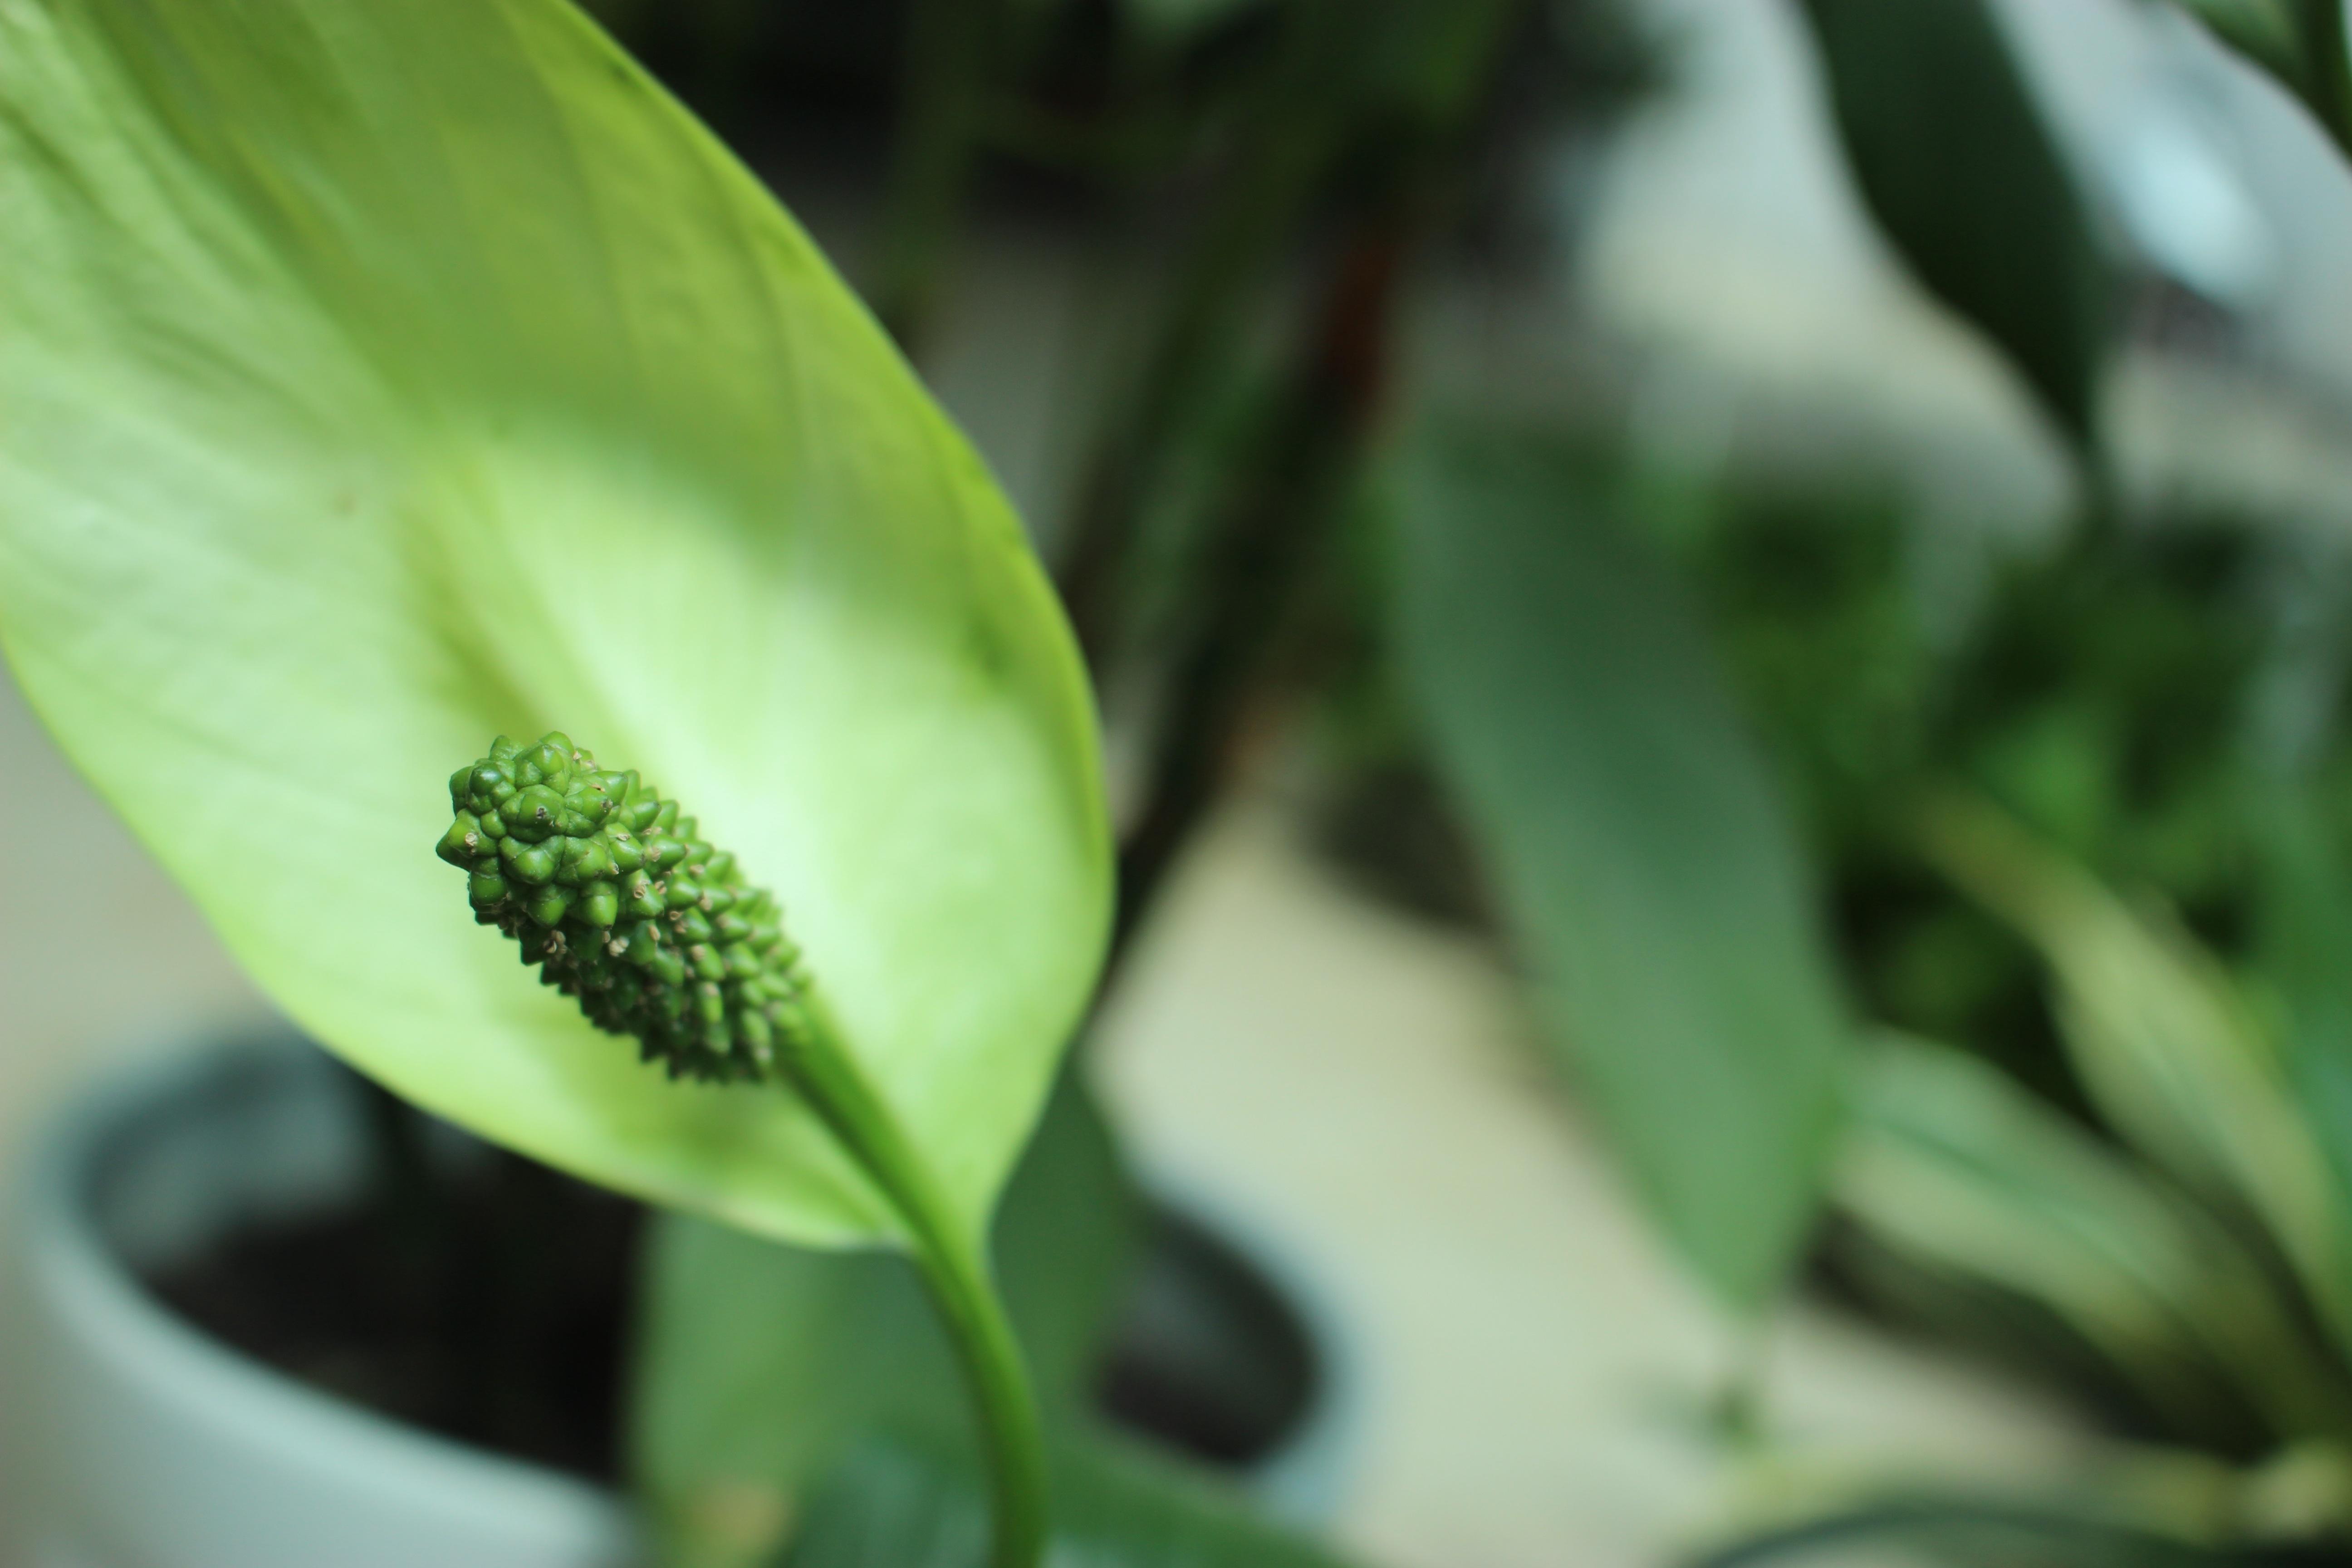
grass, plant, leaf, flower, petal, green, produce, botany, flora, close up, potted plants, small fresh, arum, macro photography, flowering plant, plant stem, land plant